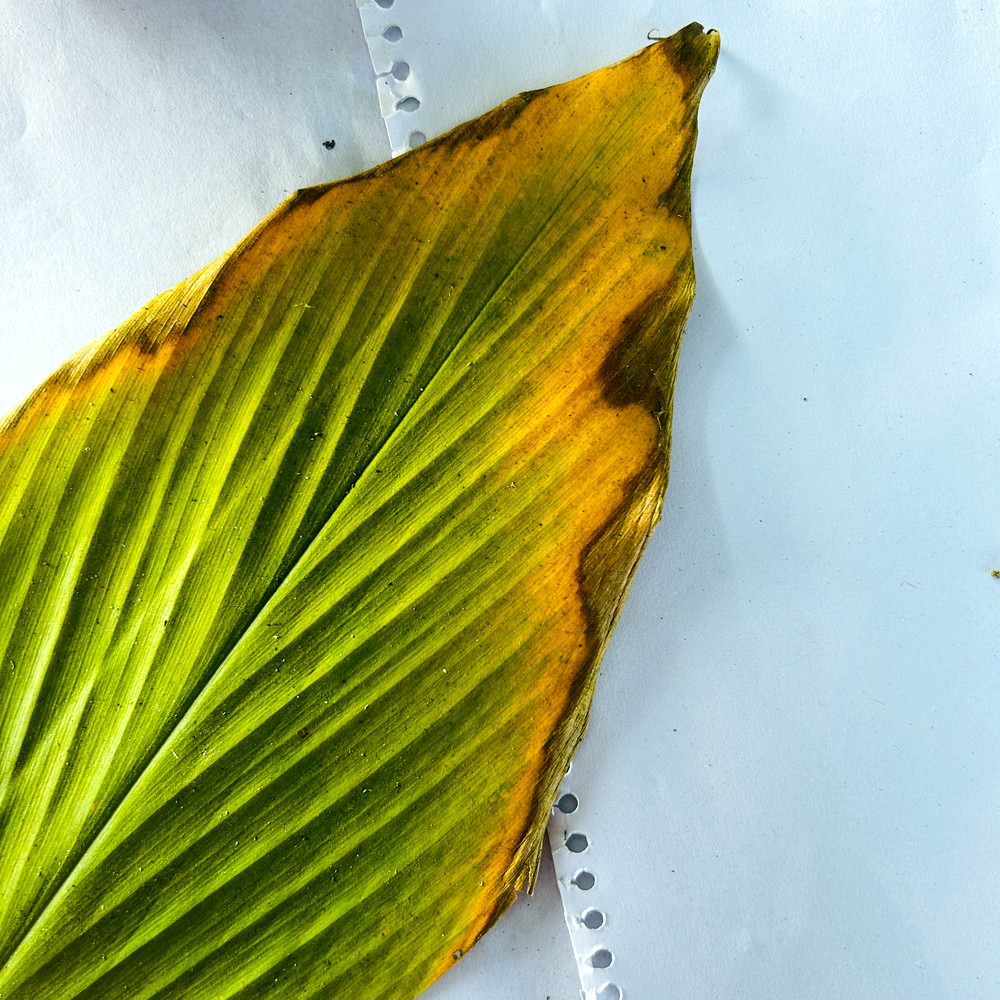
Label: Leaf Blotch